Lamar Consolidated High School

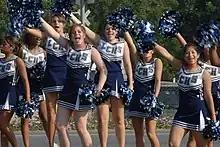
Lamar Consolidated High School cheerleaders at the 2007 Fort Bend County Fair

Its attendance boundary includes sections of Rosenberg and areas within the city limits of Richmond. Previously the boundary included Greatwood, and Kendleton.